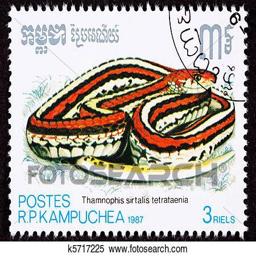
Animal: snakes